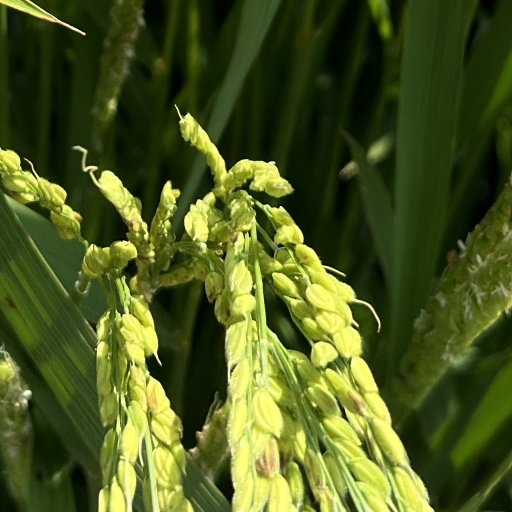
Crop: rice